Pakistan Marine Academy

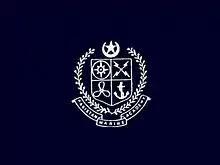
Flag of Pakistan Marine Academy

Pakistan Marine Academy (PMA) is located at Karachi, Sindh, Pakistan. It is a Seafarers Training Academy, working under Federal Ministry of Maritime Affairs, Government of Pakistan as an autonomous department. It is affiliated with NED University of Engineering and Technology and is also recognised by Higher Education Commission, Pakistan. Pakistan Marine academy covers an area of around 136 acres on the water front in Karachi Harbor, Hawksbay Road.